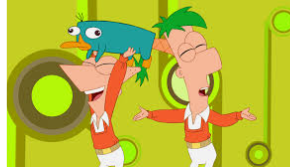
Portrait style: Cartoon Portrait